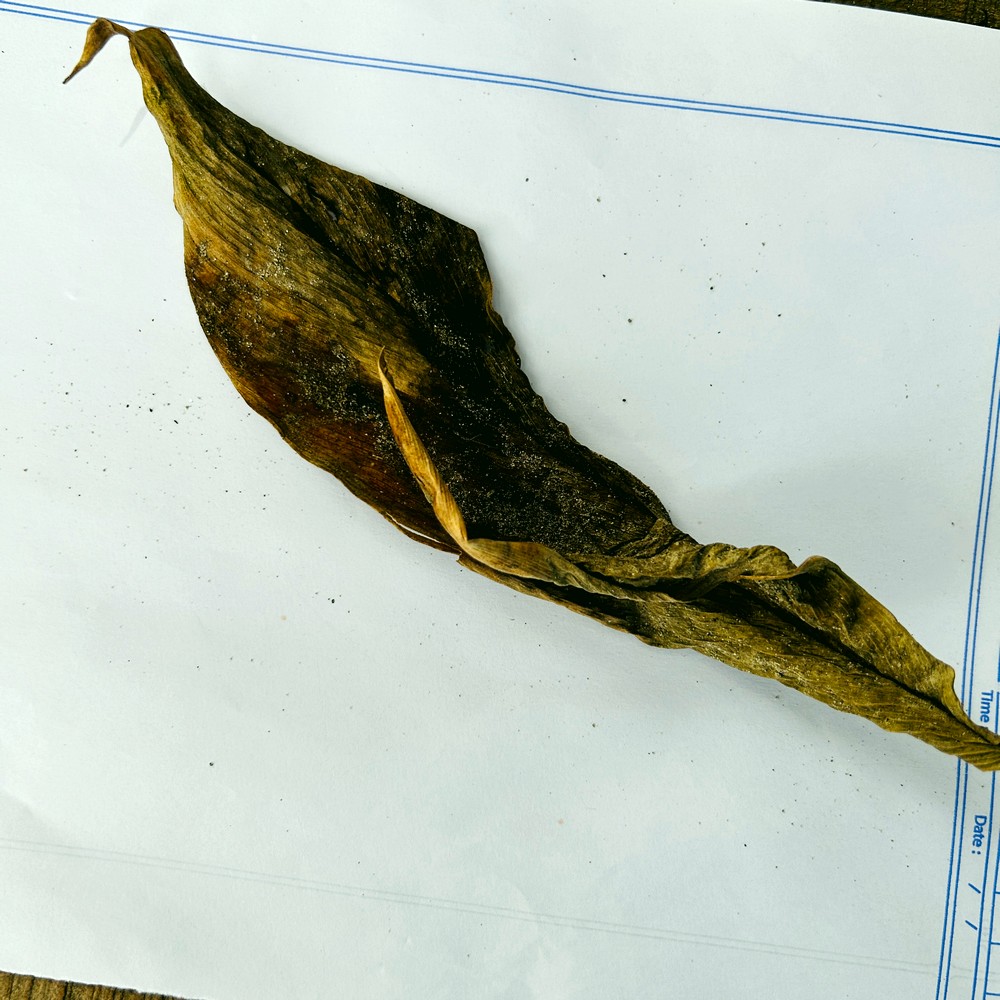
Label: Dry Leaf